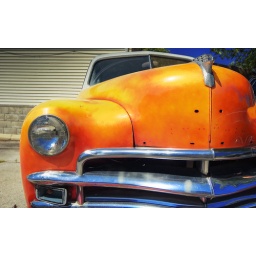
old orange sunburst car in Evanston. IL